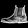
Label: Ankle boot